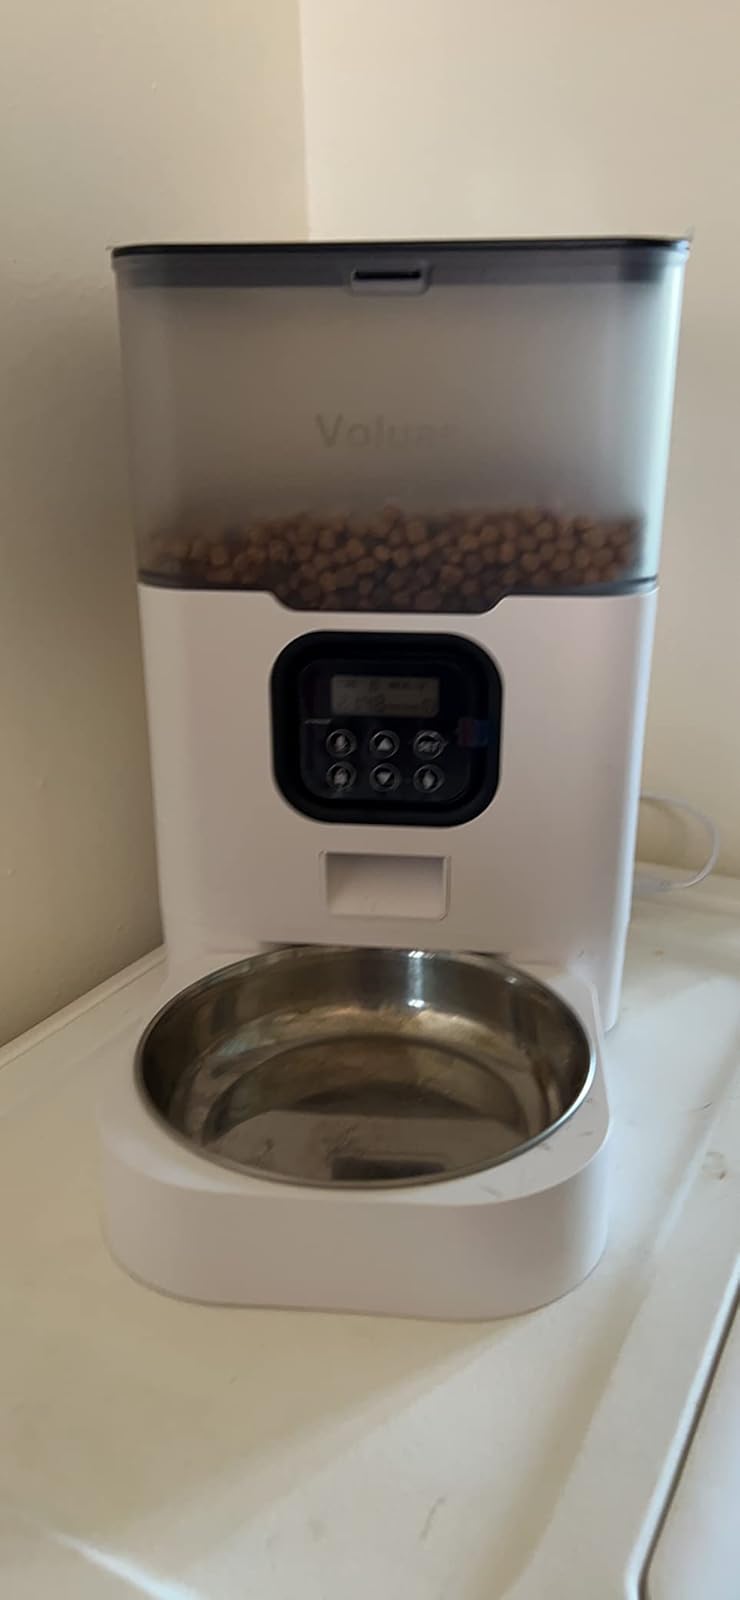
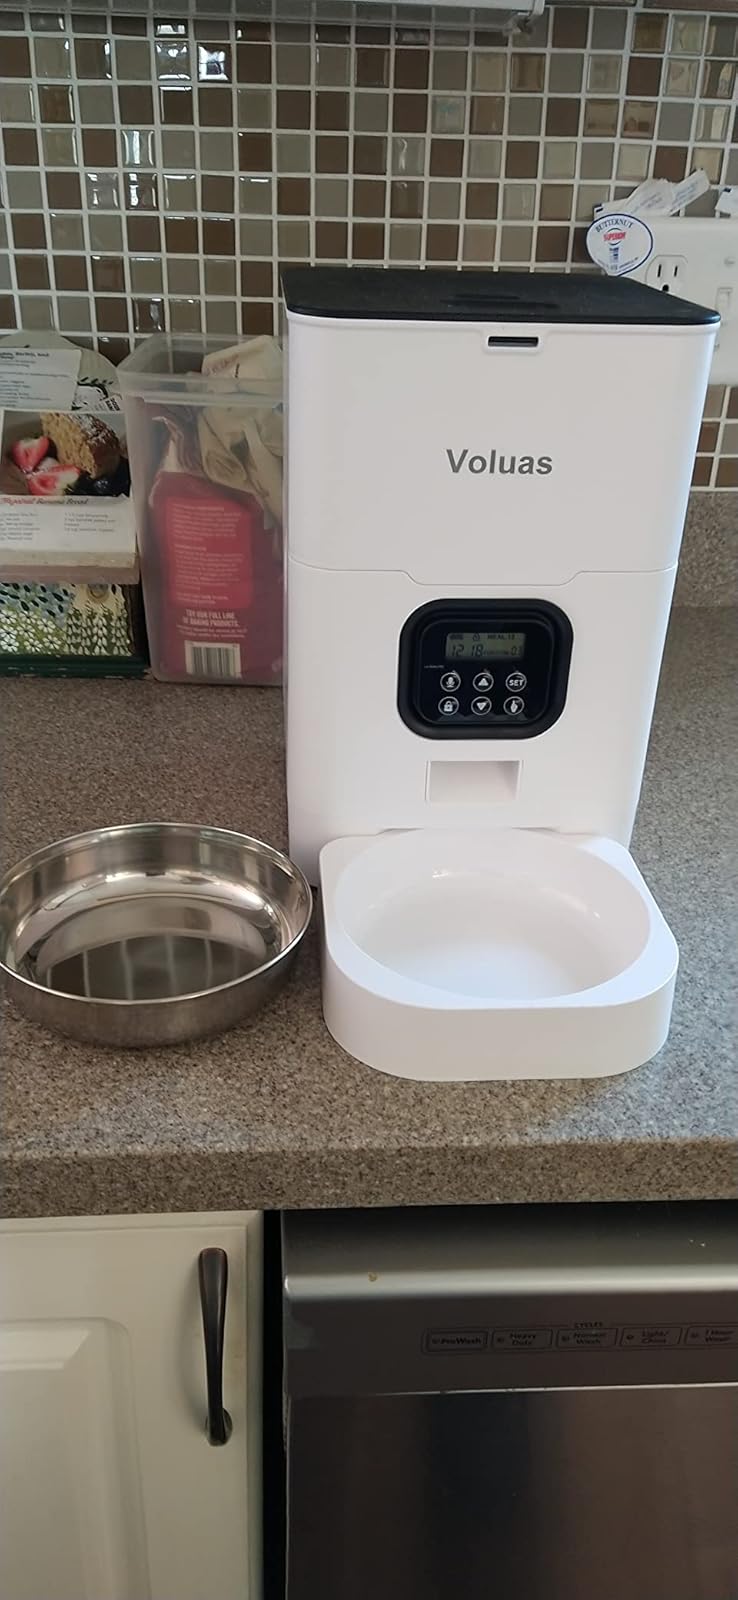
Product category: items_feeder
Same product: no